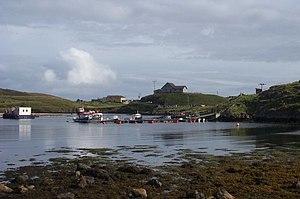
Les Skerries extérieures, en anglais Out Skerries, en gaélique écossais Sgeirean a-muigh, forment un petit archipel d'Écosse situé à l'Est des Shetland, en mer du Nord. Composé d'une dizaine d'îles et îlots dont les principales, Bound Skerry, Housay, Bruray et Grunay, l'archipel n'est habité que par 76 personnes sur Housay et Bruray, ces deux îles étant reliées par un pont routier.